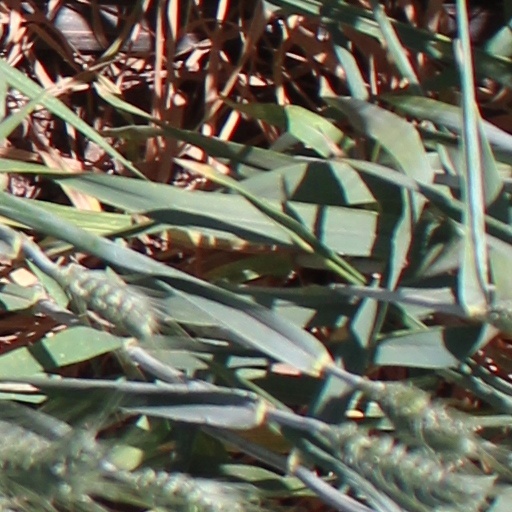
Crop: wheat